Describe the emotion expressed in this image:  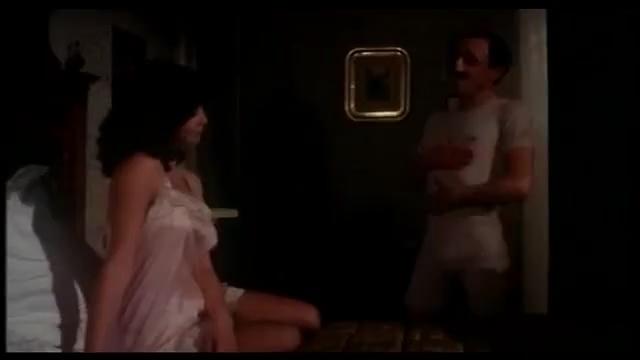
This person displays Fear, valence and arousal with high intensity.